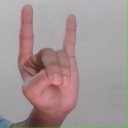
अक्षर: श